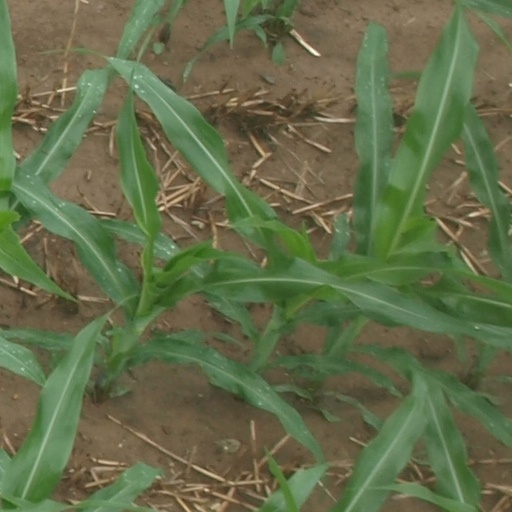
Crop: maize; corn